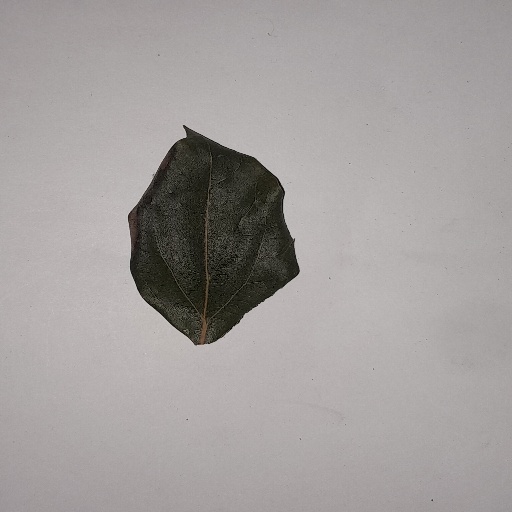
Species: Camphor
Leaf condition: Bacterial Spot